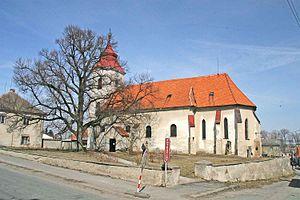
Žiželice est une commune du district de Kolín, dans la région de Bohême-Centrale, en République tchèque. Sa population s'élevait à 1 705 habitants en 2020.